Fearless Whispers

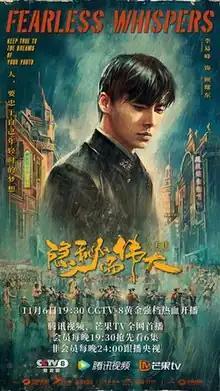
Drama's poster

Fearless Whispers《 Chinese: "隐秘而伟大" Pinyin: "Yǐnmì ér wěidà" Other name: "Secret and Great"》is a Chinese historical television series, 2020 Best Drama Magnolia Awards finalist, starring Li Yifeng, Gina Jin and Wang LongZheng. It aired on CCTV-8 from 6 November to 1 December 2020.